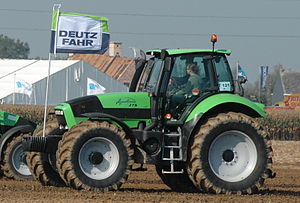
SDF Group
Deutz-Fahr Agrotron traktor
SAME Deutz-Fahr er en italiensk multinational fabrikant af jordbrugsredskaber og -maskiner, her i blandt traktorer og mejetærskere. Der bygges traktorer under SAME, Lamborghini, Hürlimann og Deutz-Fahr mærkerne og mejetærskere under Deutz-Fahr og Đuro Đaković mærkerne.